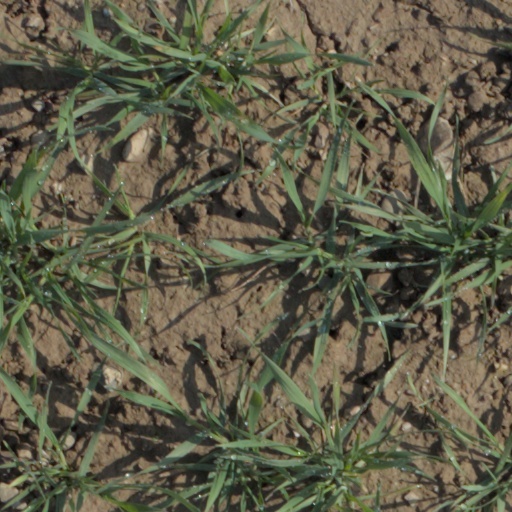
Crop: wheat